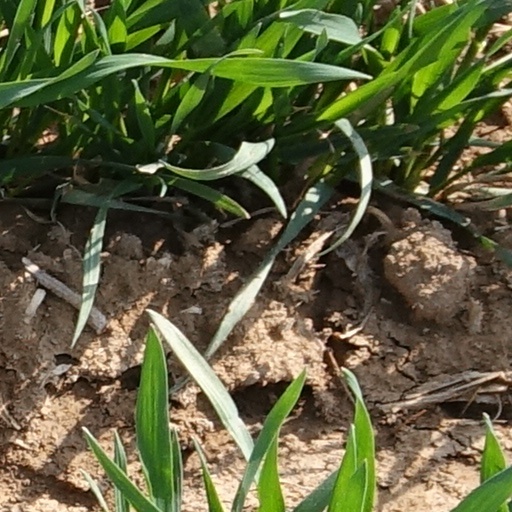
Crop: wheat